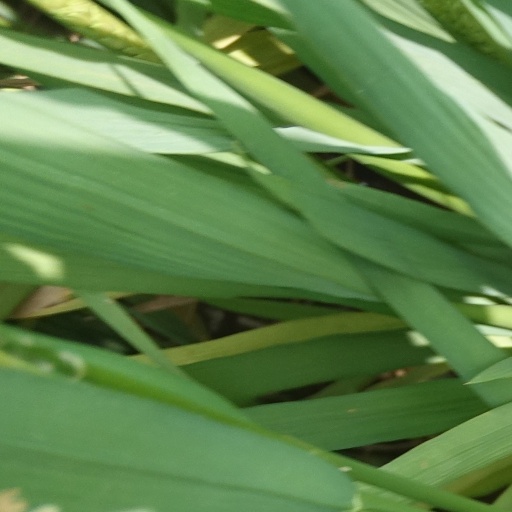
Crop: rice